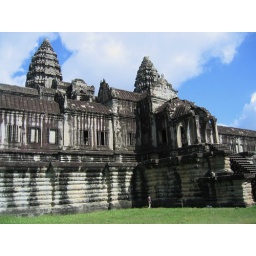
You can get an idea of how big it is by the guy standing on the grass in the middle of the picture.